Sir Hugh Munro, 8th Baronet

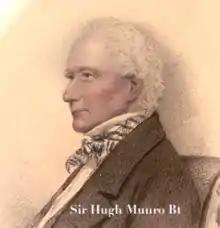
Sir Hugh Munro, 8th Baronet of Foulis 1763-1848

Sir Hugh Munro, 8th Baronet (of Foulis), born 25 October 1763, was a Scottish noble and also the chief of the Clan Munro, a Scottish clan of the Scottish Highlands. By tradition he was also the twenty-sixth Baron of Foulis. Before he died a dispute took place over the legitimacy of his daughter, resulting in a lawsuit.